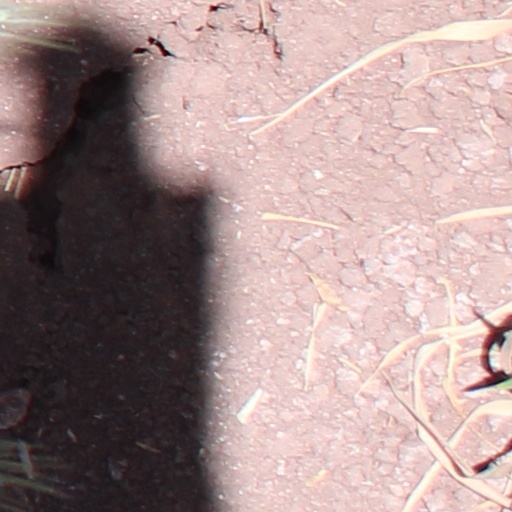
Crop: wheat